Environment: real
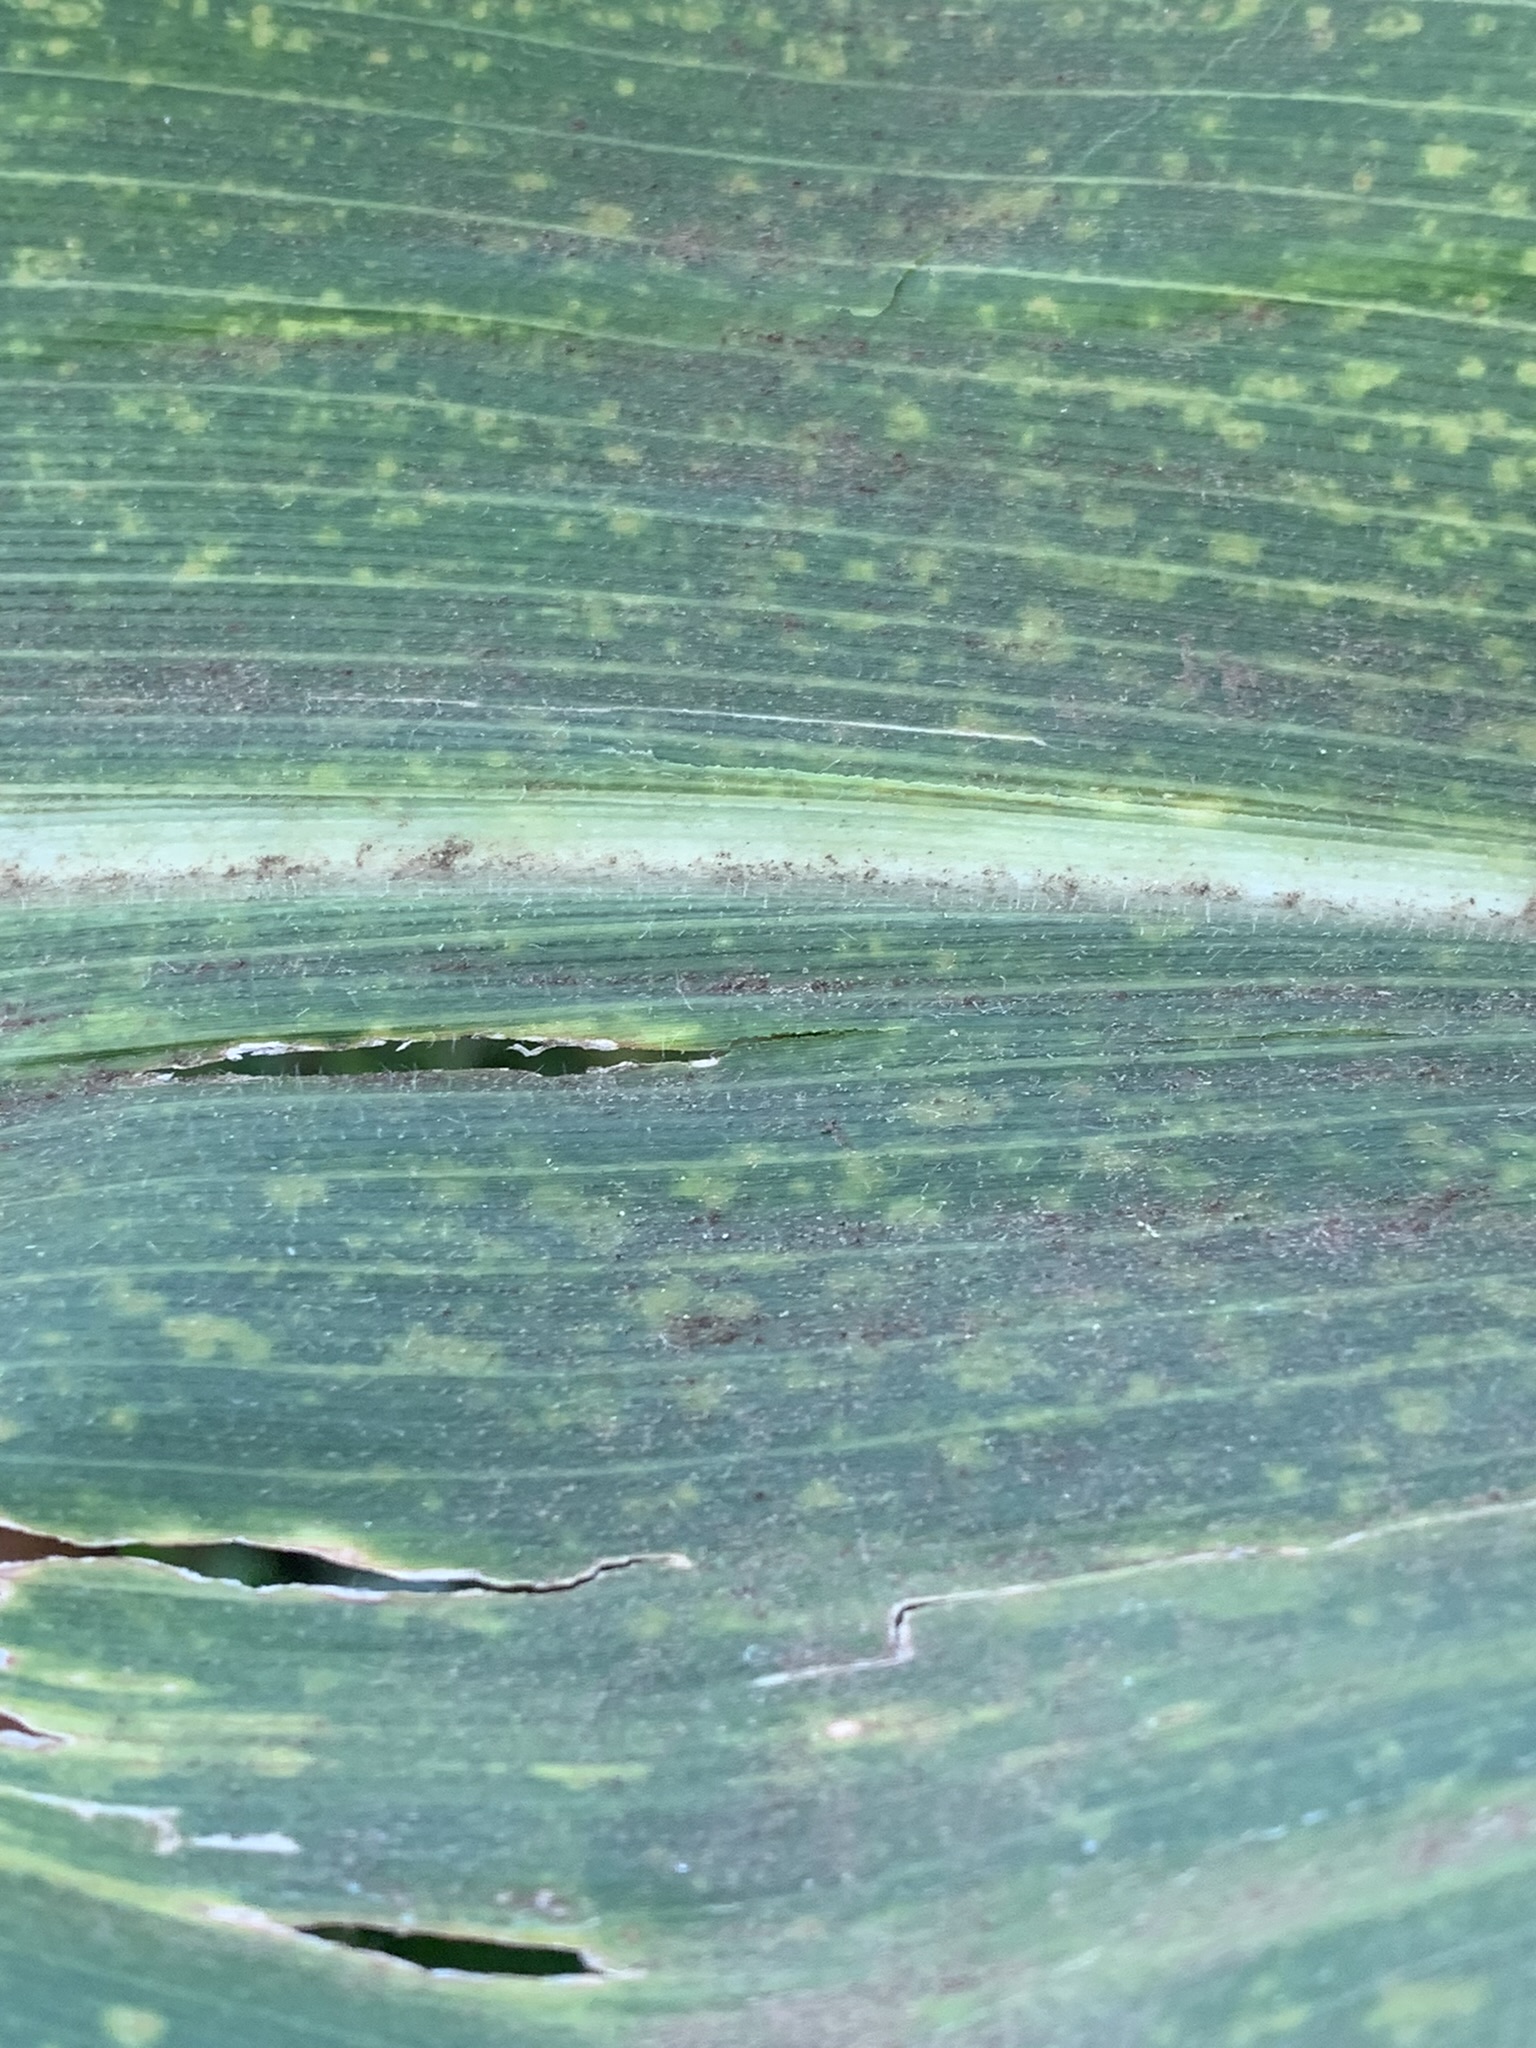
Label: lethal_necrosis